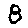
Label: 8